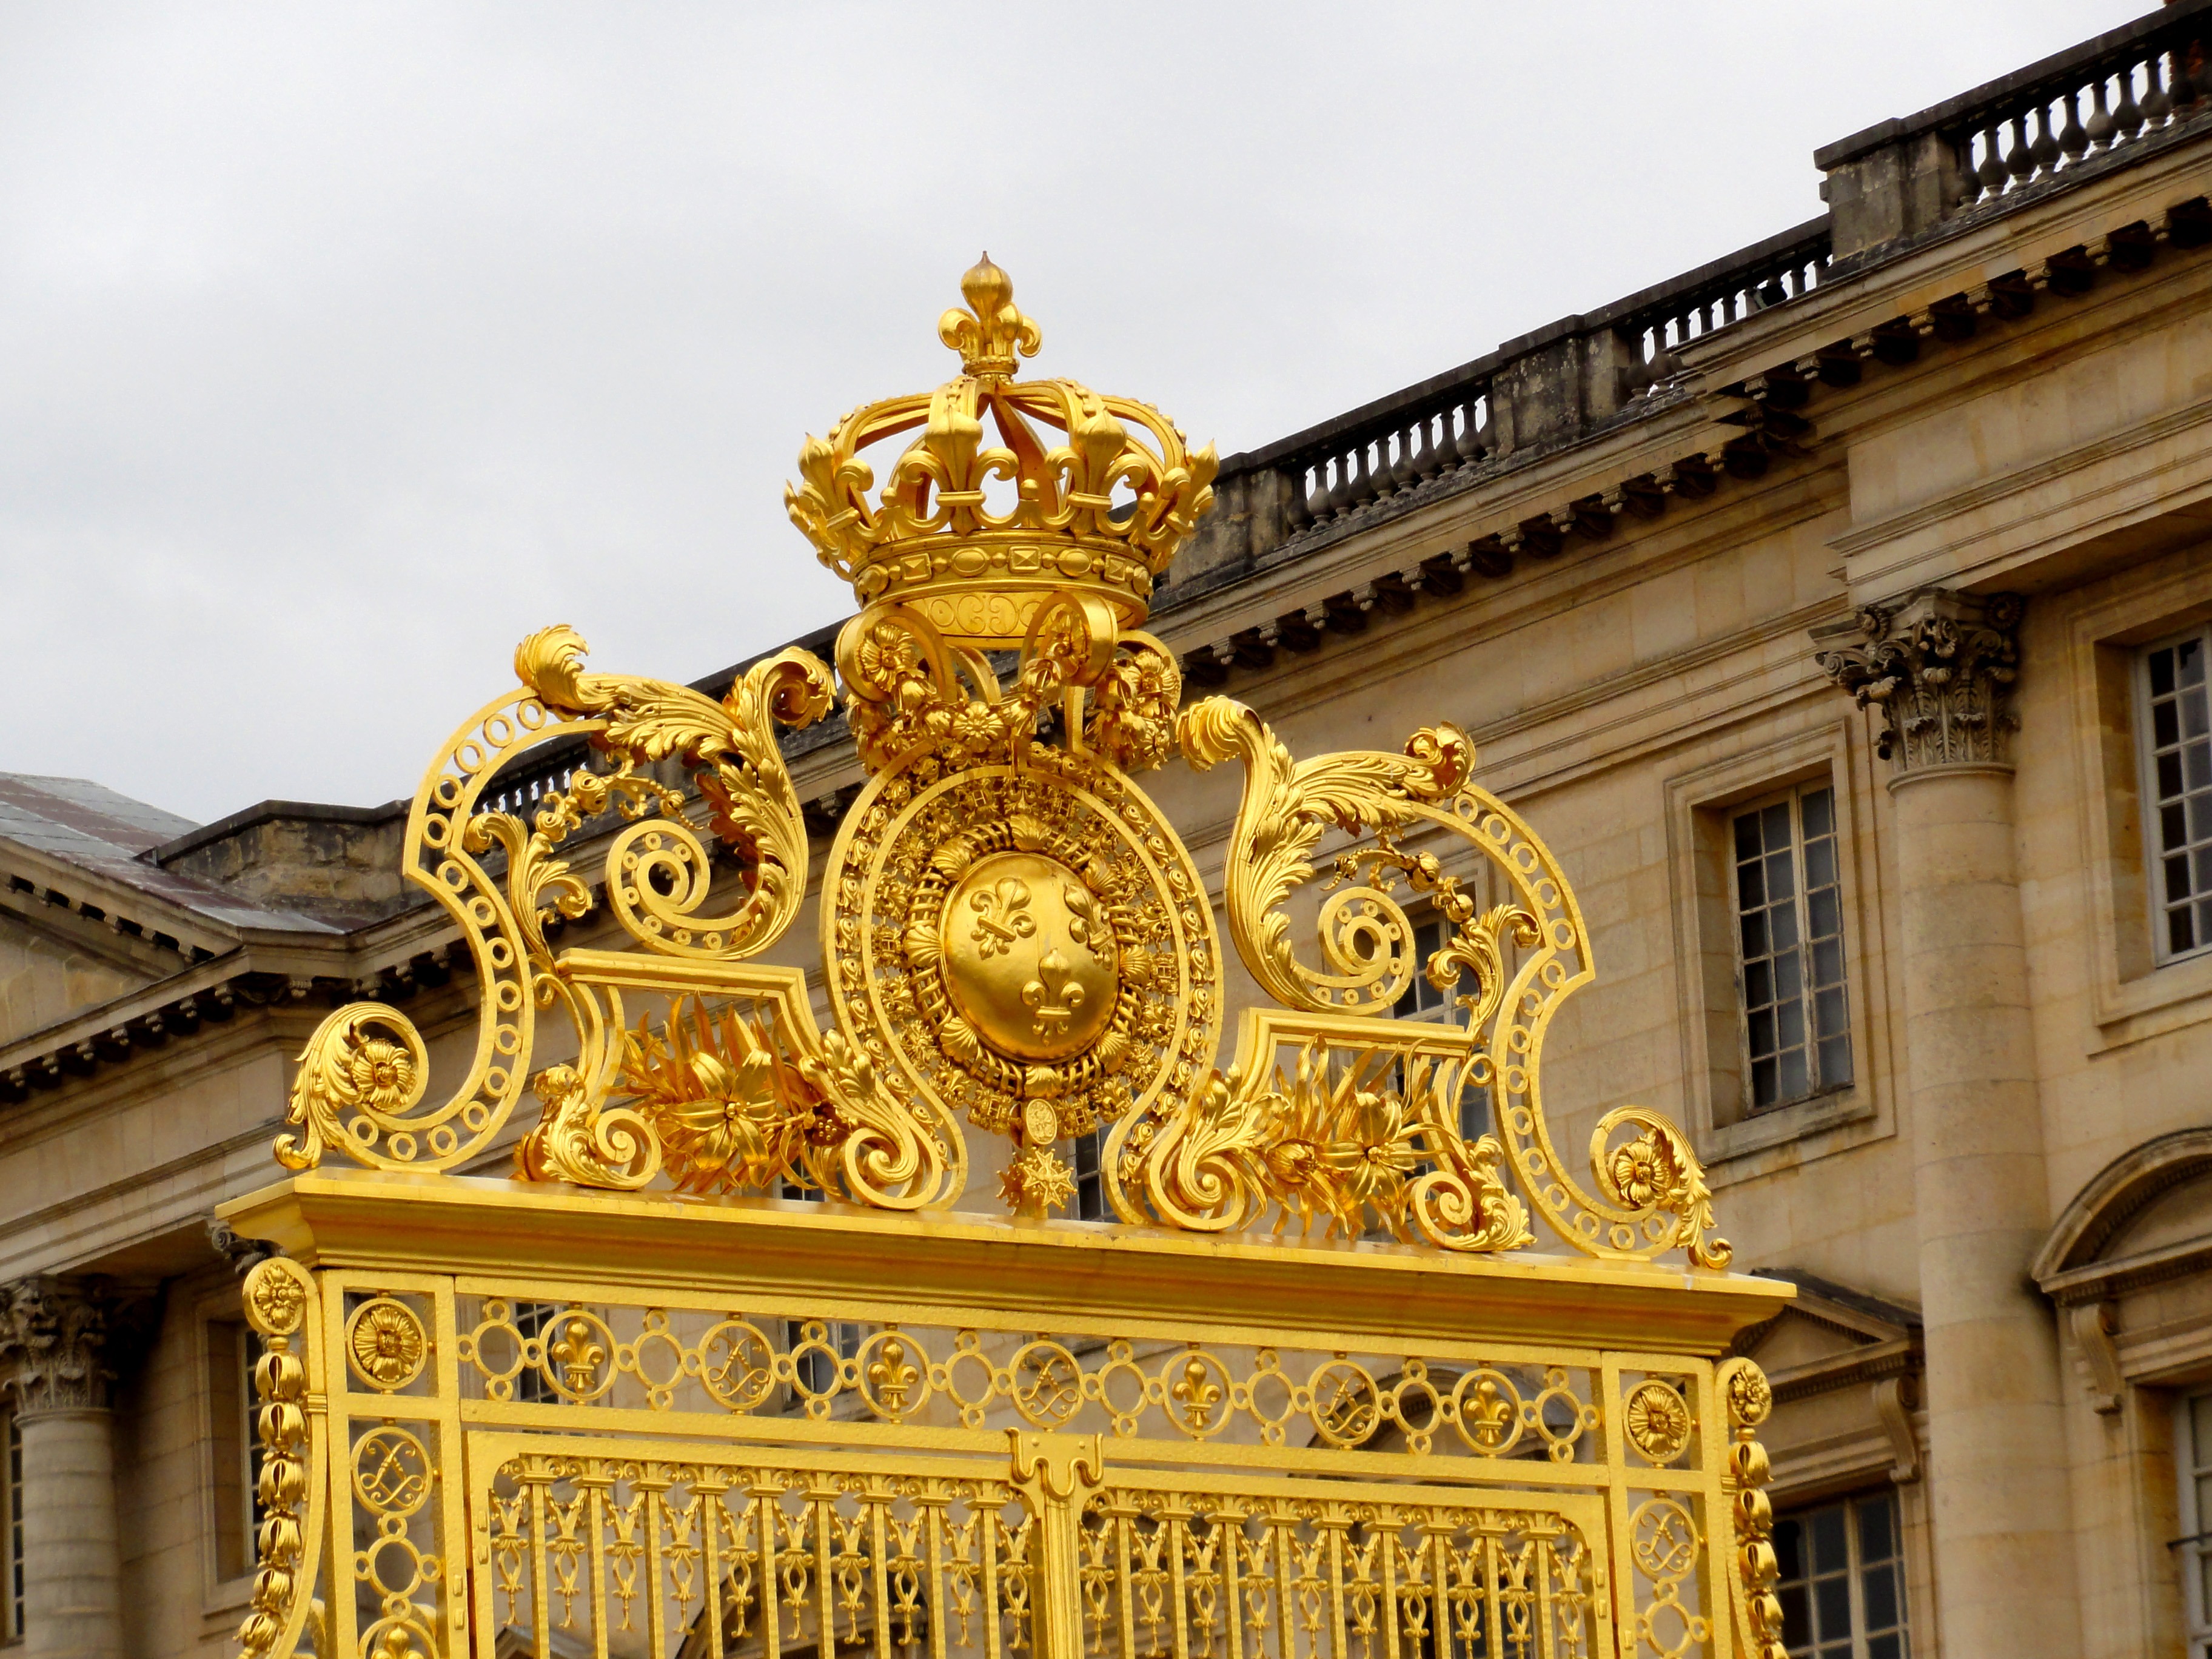
fence, building, palace, paris, monument, statue, landmark, facade, goal, place of worship, temple, royal, basilica, hindu temple, louis xiv, ancient history, sun king, versaille